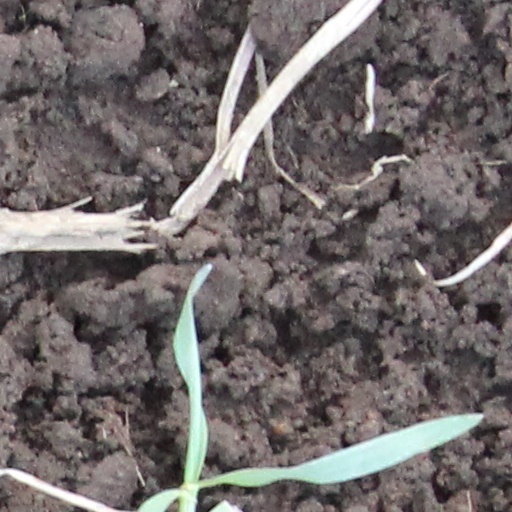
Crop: wheat